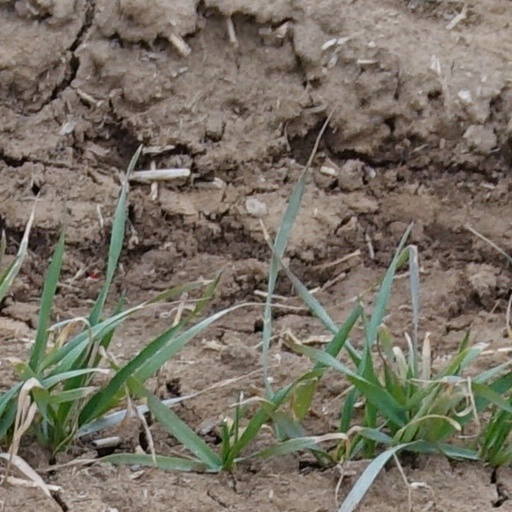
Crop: wheat